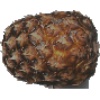
Label: Pineapple 1